T-mount

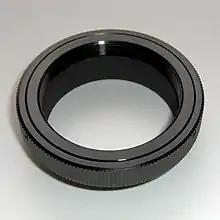
T-mount to M42 mount adapter ring

Because the T-mount lenses have a long flange distance of 55 mm and most 35 mm cameras have shorter flange distances, a simple mechanical adapter called T-Ring is needed to adapt a T-mount lens to any camera body without optical correction to achieve its closest focus distance.